Shakedown (2018 film)

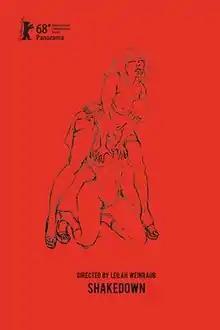

Shakedown is a 2018 American documentary film directed by Leilah Weinraub. The film centers around a Los Angeles black-lesbian strip club of the same name in its heyday from 2002 to 2004. The film premiered in 2018 and was screened at film festivals throughout North America and Europe. In March 2020 it was released via digital streaming on Pornhub as the first non-pornographic film on the website.